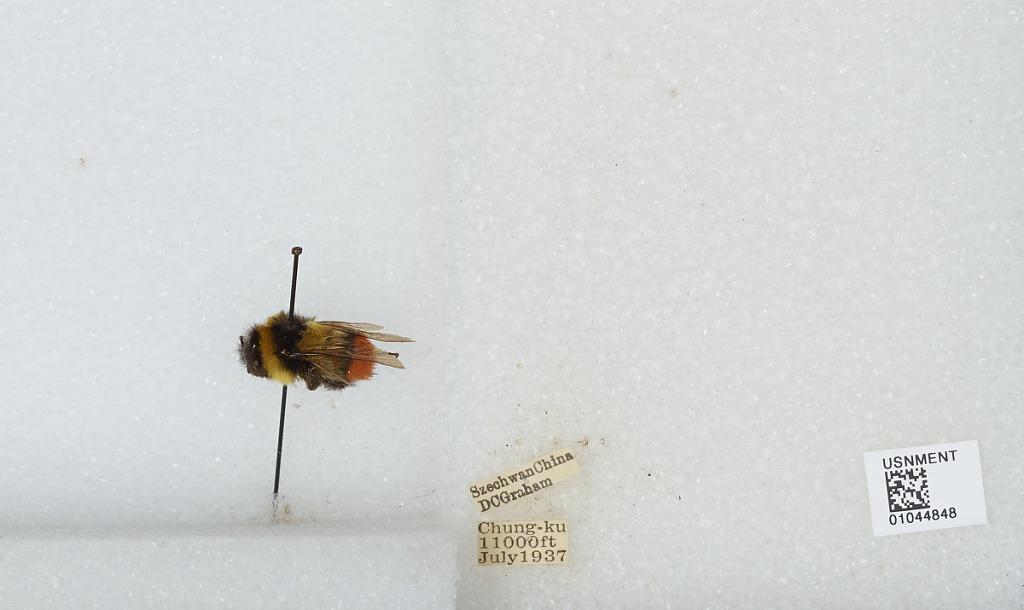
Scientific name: Bombus sp.
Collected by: D. Graham
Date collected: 1937-7-
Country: China
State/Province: Sichuan
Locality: Chung-ku